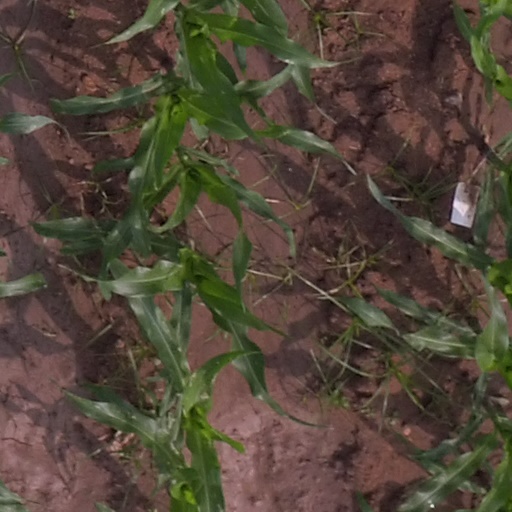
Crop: maize; corn